Describe the emotion expressed in this image:  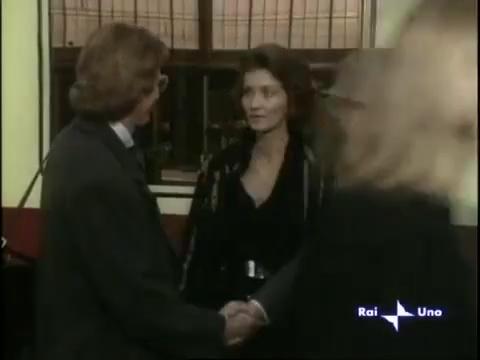
This person displays Fear, valence and arousal with low intensity.